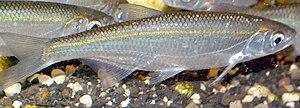
Le Lys est une rivière française qui coule dans le département de Maine-et-Loire, en région Pays de la Loire. C’est un affluent du Layon en rive gauche, donc un sous-affluent de la Loire.
L’Hyrôme est une rivière française qui coule dans le département de Maine-et-Loire, en région Pays de la Loire. C’est un affluent du Layon en rive gauche, donc un sous-affluent de la Loire.
L’ablette, aussi appelée sofie ou alburne dans le sud de la France, est un petit poisson argenté qui vit dans les eaux douces d'Europe.